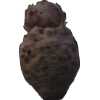
Label: celery